Priorities on Parade

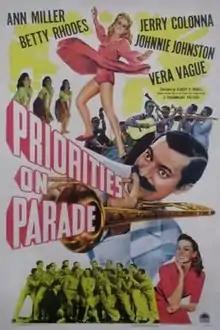
Theatrical release poster

Priorities on Parade is a 1942 American musical film directed by Albert S. Rogell and written by Art Arthur. The film stars Ann Miller, Johnny Johnston, Jerry Colonna, Betty Jane Rhodes, Barbara Jo Allen, Harry Barris, Eddie Quillan and Dave Willock. The film was released on July 23, 1942, by Paramount Pictures.